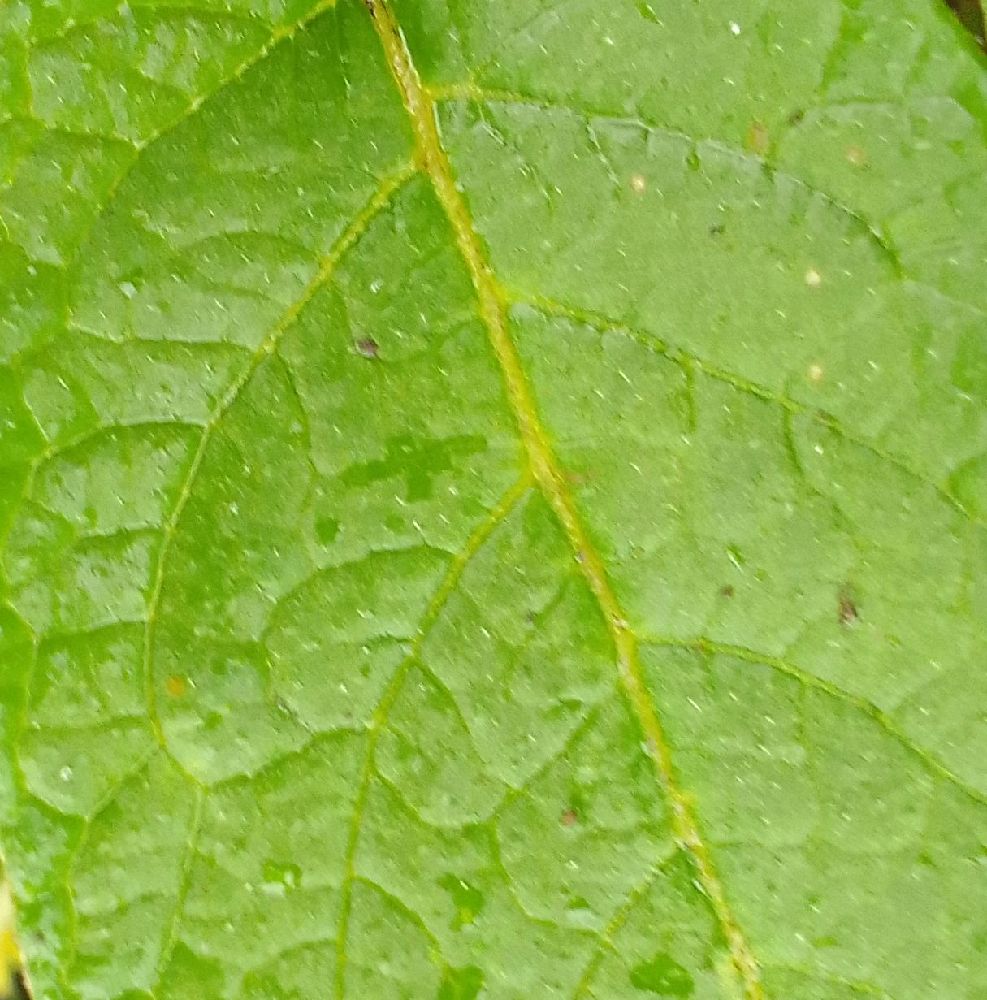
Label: Healthy